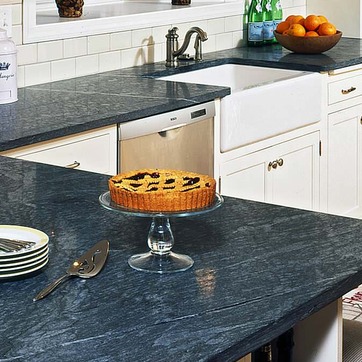
Material: food